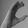
ASL letter: C